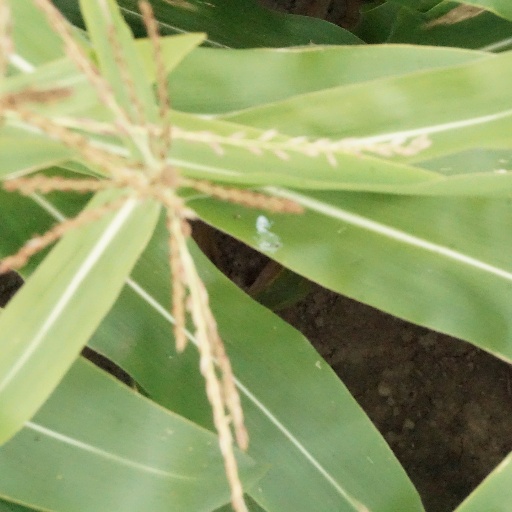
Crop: maize; corn